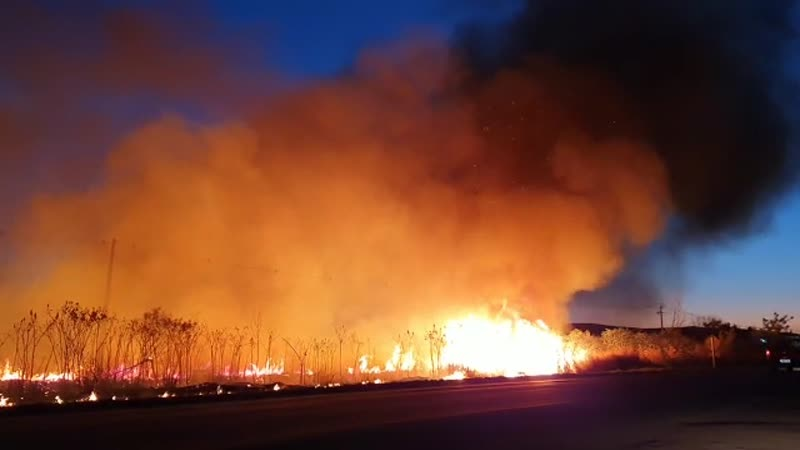
Fire: yes
Smoke: yes